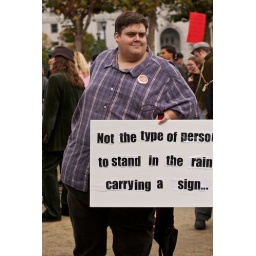
Not the type of person to stand in the rally carrying a sign